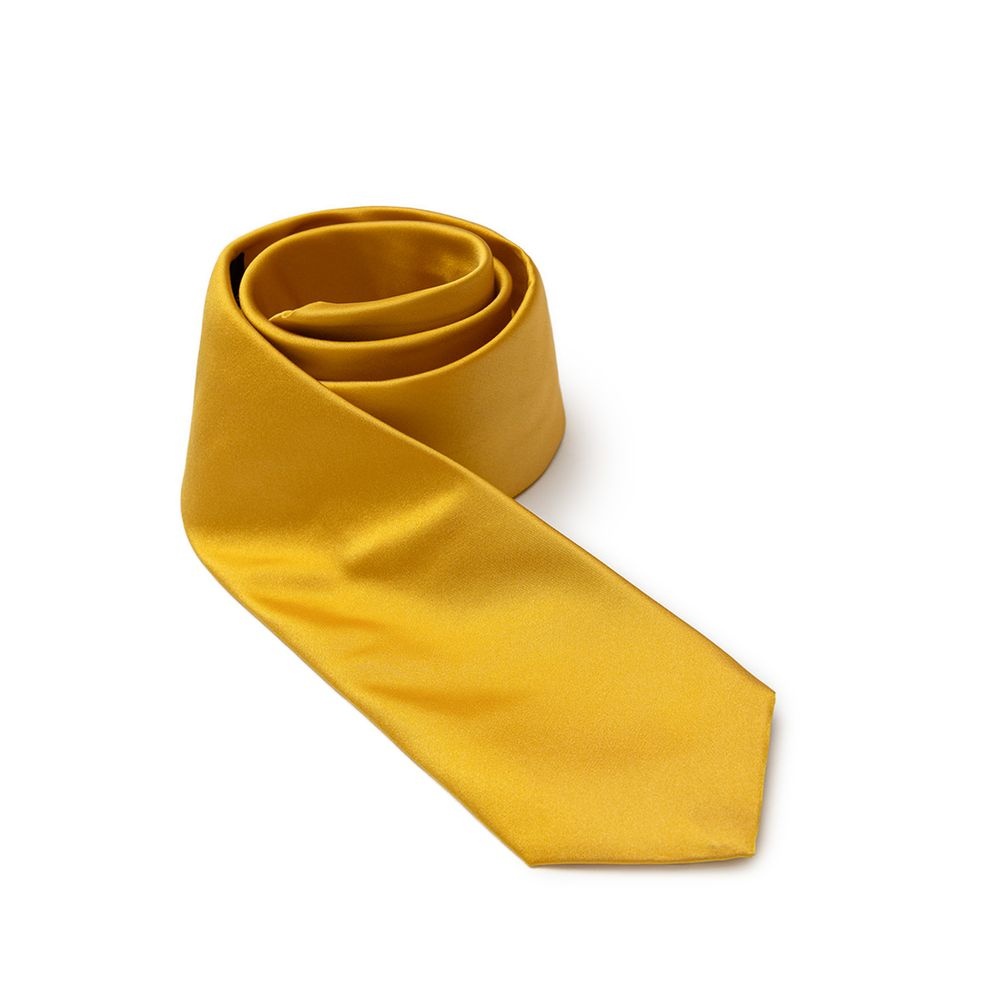
Gold Silk Ties & Bowty
Brand: Dolce & Gabbana
Category: Apparel & Accessories > Clothing Accessories > Neckties